Scouts South Africa

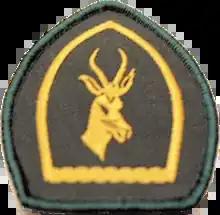
Springbok Scout badge

The Court of Honour is a regular meeting of Patrol Leaders (PLs) and the Troop Scouter, and is responsible for the majority of decisions regarding troop discipline, patrol management, troop programme and other matters. The Troop Scouter is the only adult leader regularly attending these meetings, although the Court of Honour may invite other Scouters to attend. The Troop Scouter has the right to veto decision, but should generally only act in an advisory role, allowing the Scouts themselves to make important decisions.